Boating (Manet)

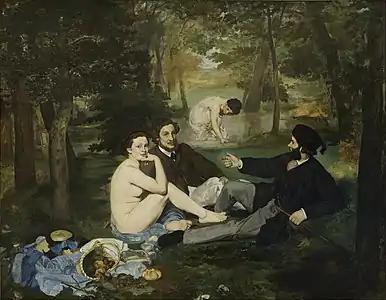
"Luncheon on the Grass", one of the first depictions of Leenhoff posing for Manet

The man shown is Rodolphe Leenhoff, brother-in-law to Manet. Leenhoff himself was a sculptor. He posed for Manet often, first appearing in "Luncheon on the Grass". At the time of painting "Luncheon on the Grass", Manet and Leenhoff were not yet related, as Manet had not met Suzanne Manet. Manet was known to annoy his models, as he preferred natural poses. However, models wanted to use academic poses they had learned to show off their talents. This meant that Manet often searched for non-professional models.